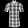
Label: Shirt